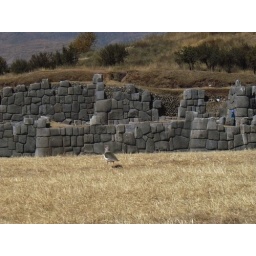
A bird standing in front of the fortress